Victoria (state)

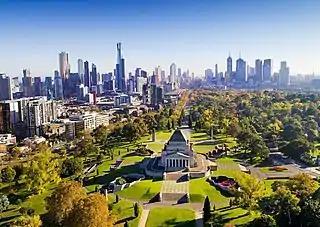
Melbourne, the state capital, is home to more than three in four Victorians.

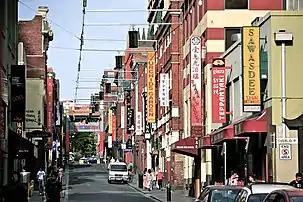
Chinatown, Melbourne. 2.7% of the Victorian population was born in China, 6.7% of the Victorian population is of Chinese ancestry, and 3.2% of the Victorian population speaks Mandarin at home.

It is estimated that on 30 September 2024, Victoria had a population of 7,012,962. The Australian Bureau of Statistics estimates that the population may well reach 10.3 million by 2051.